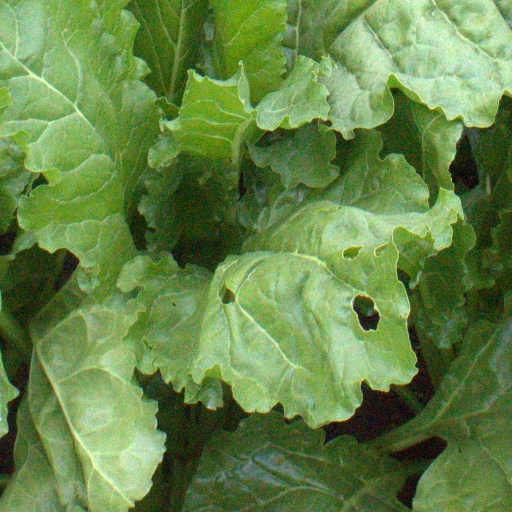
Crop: sugar beet